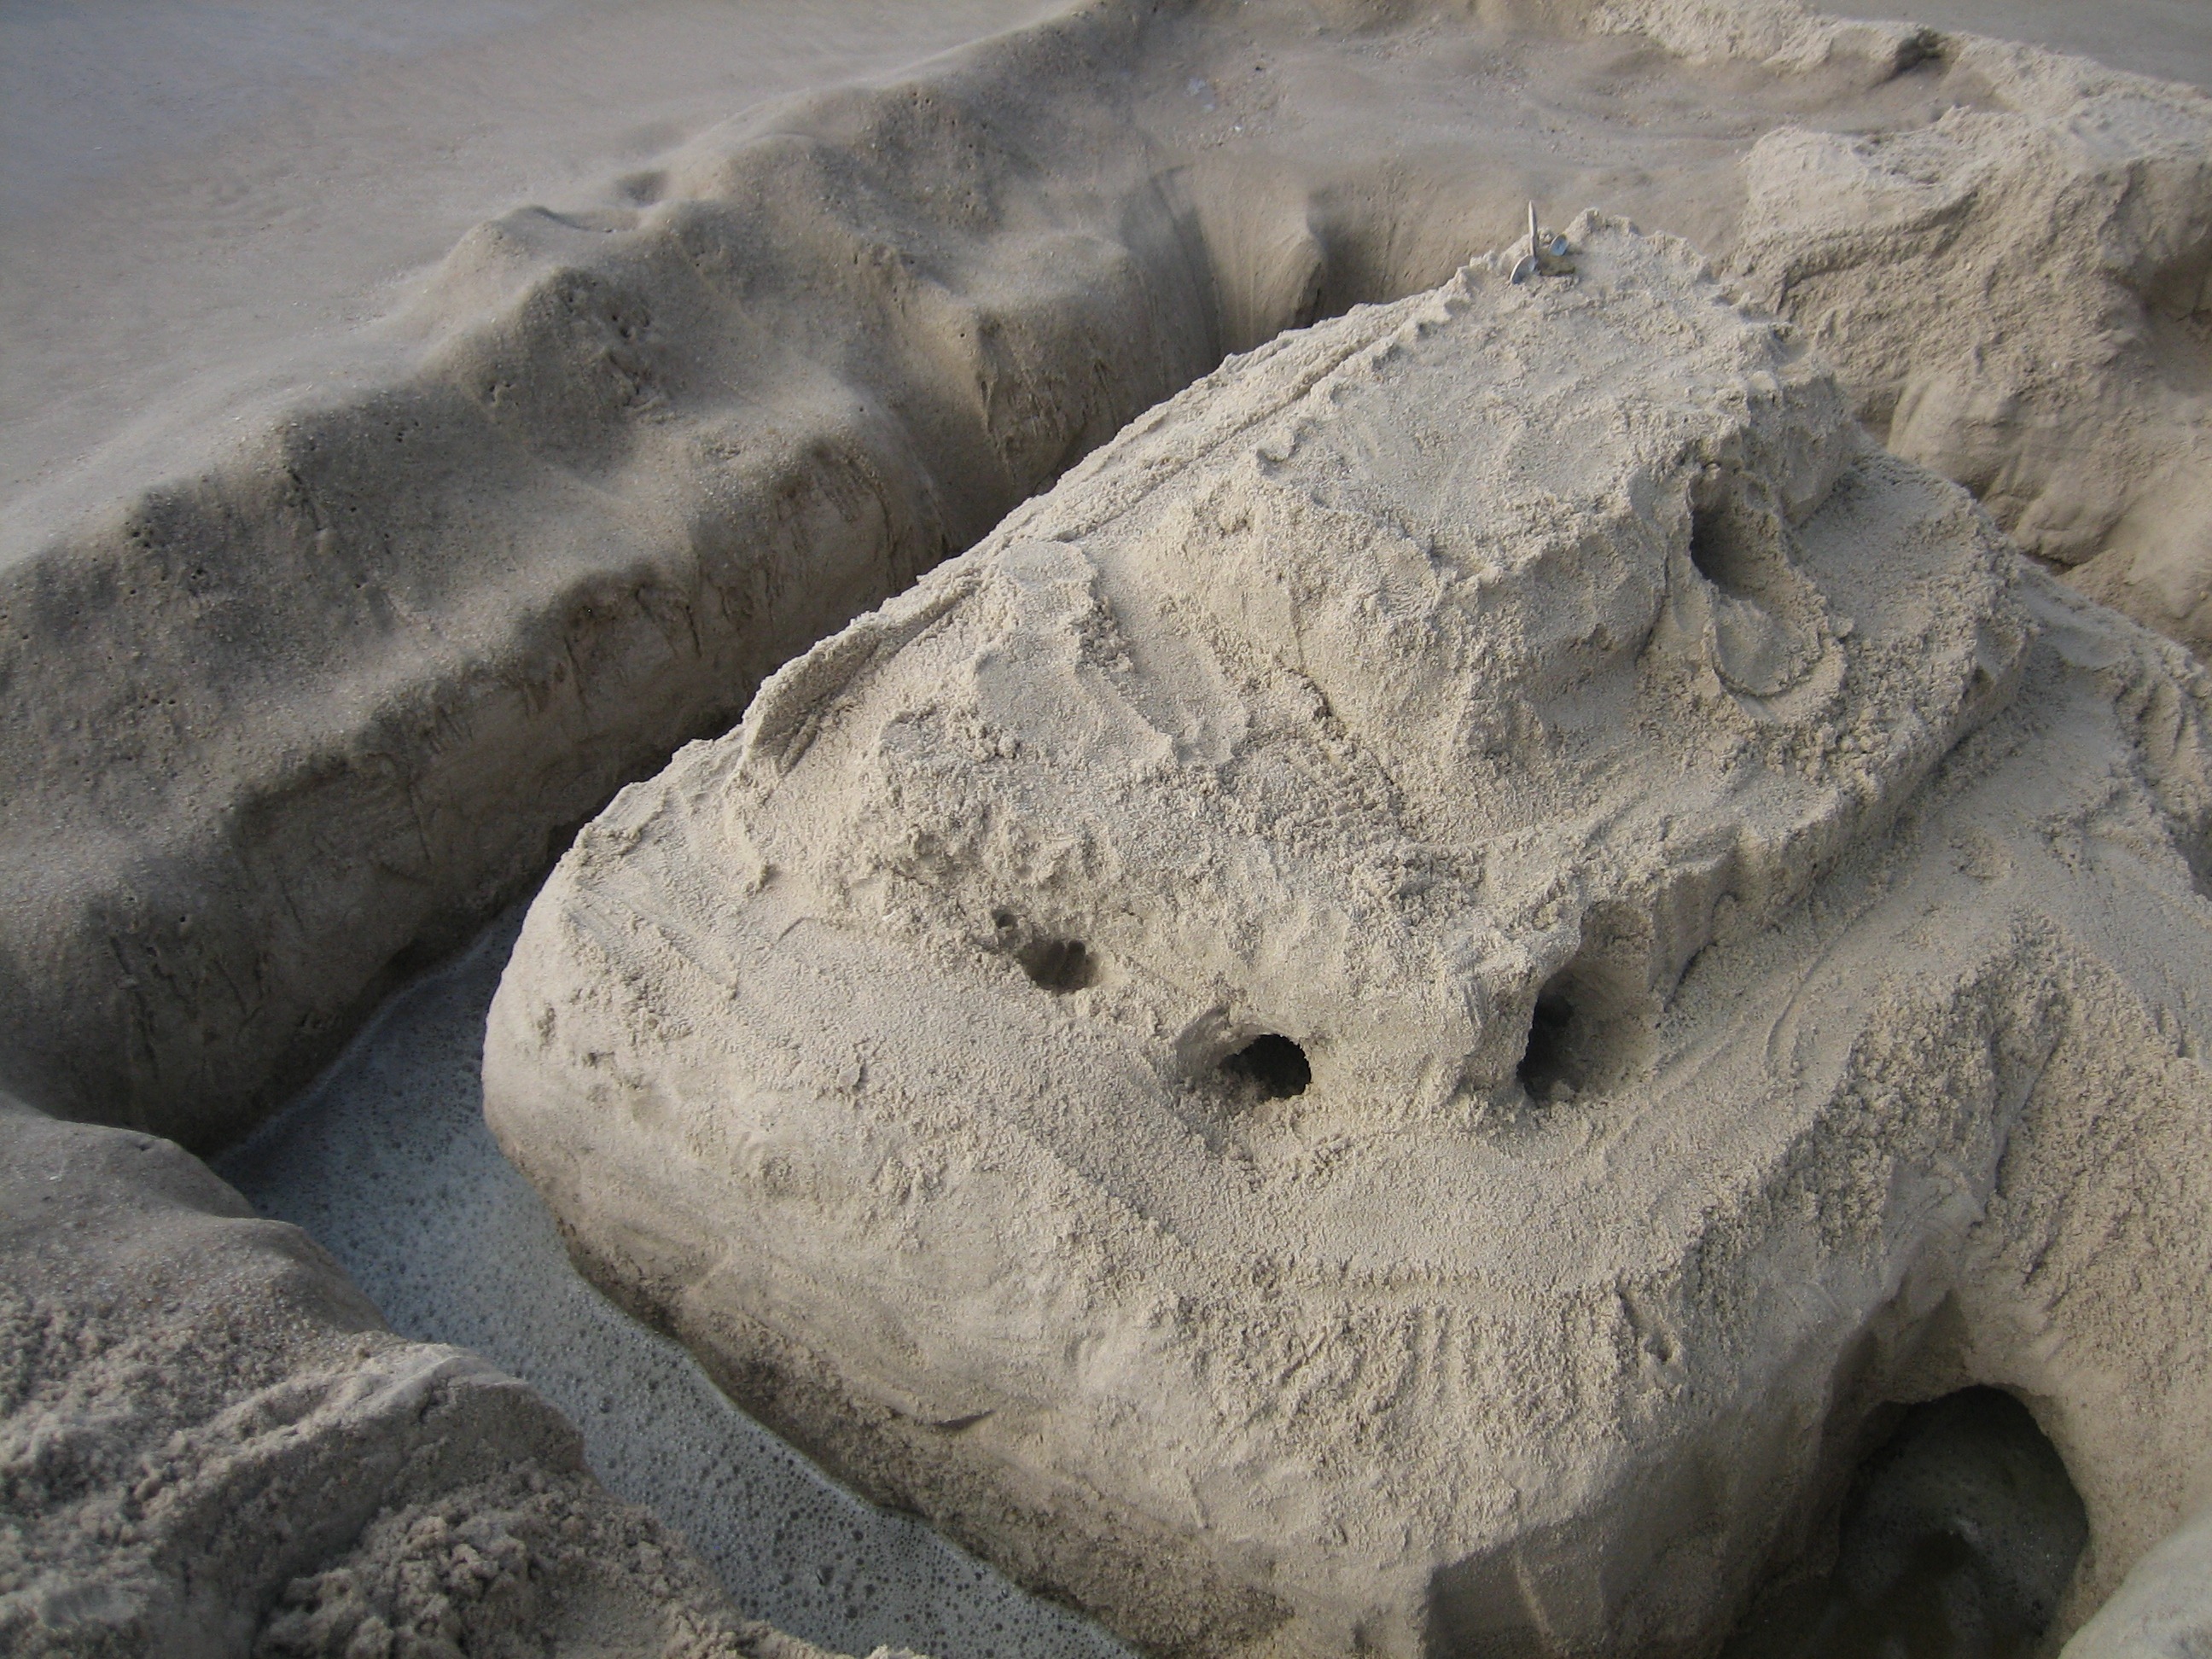
beach, sea, sand, rock, statue, construction, material, sculpture, art, geology, temple, boulder, carving, sandburg, stone carving, ancient history